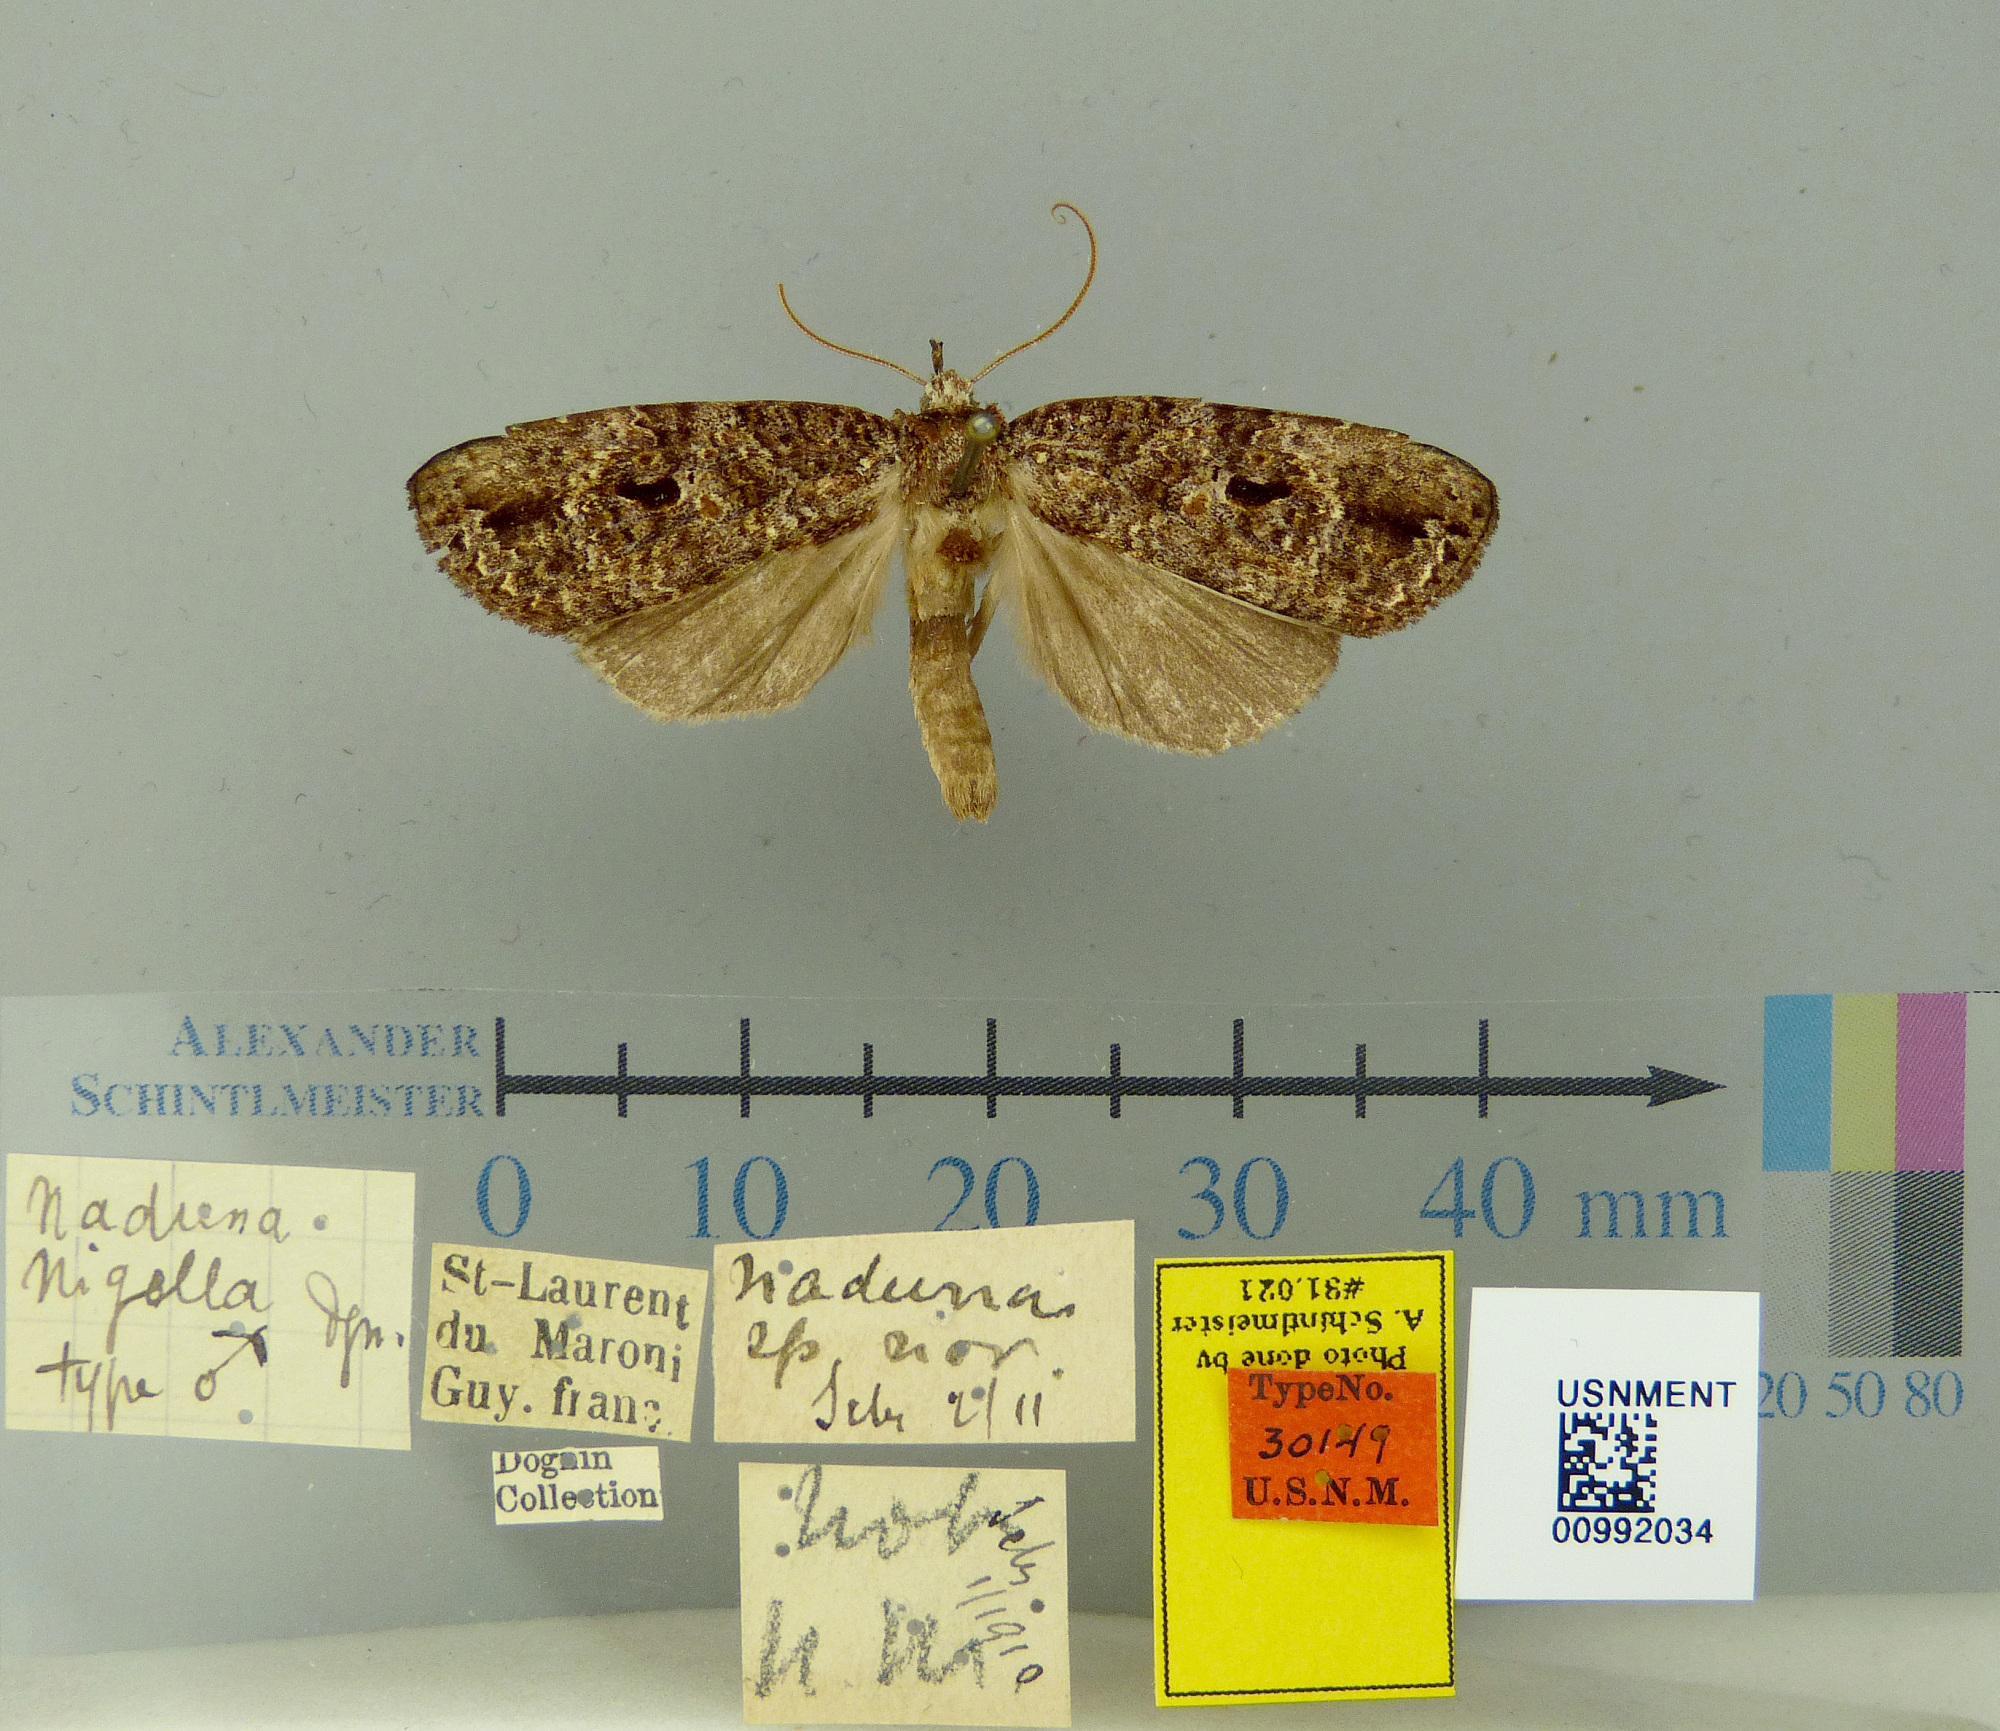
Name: Nadrena nigella
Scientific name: Nadrena nigella Dognin, 1911
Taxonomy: Animalia, Arthropoda, Insecta, Lepidoptera, Notodontidae
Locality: St. Laurent, Maroni, St. Laurant du Maroni, French Guiana
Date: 2 Jul 1911